Embassy of the United States, Baghdad

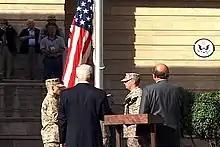
Former Ambassador to Iraq John D. Negroponte, right, shows honors to the colors as U.S. Marine Security Guards raise the U.S. flag on the grounds of the old U.S. Embassy in Iraq on July 1, 2004.

In 2003, the United States invaded Iraq and overthrew the government of Saddam Hussein. The U.S. then established diplomatic relations with the new Iraqi government. Because the old U.S. embassy was located outside of the Green Zone, it was deemed unsafe for American diplomats and remained deserted. A temporary embassy was established in the Republican Palace. The embassy planned to hire 900–1,000 permanent American employees under mission authority, along with 300-400 staff under military command and an additional 600-700 Iraqi staff by the end of 2004.